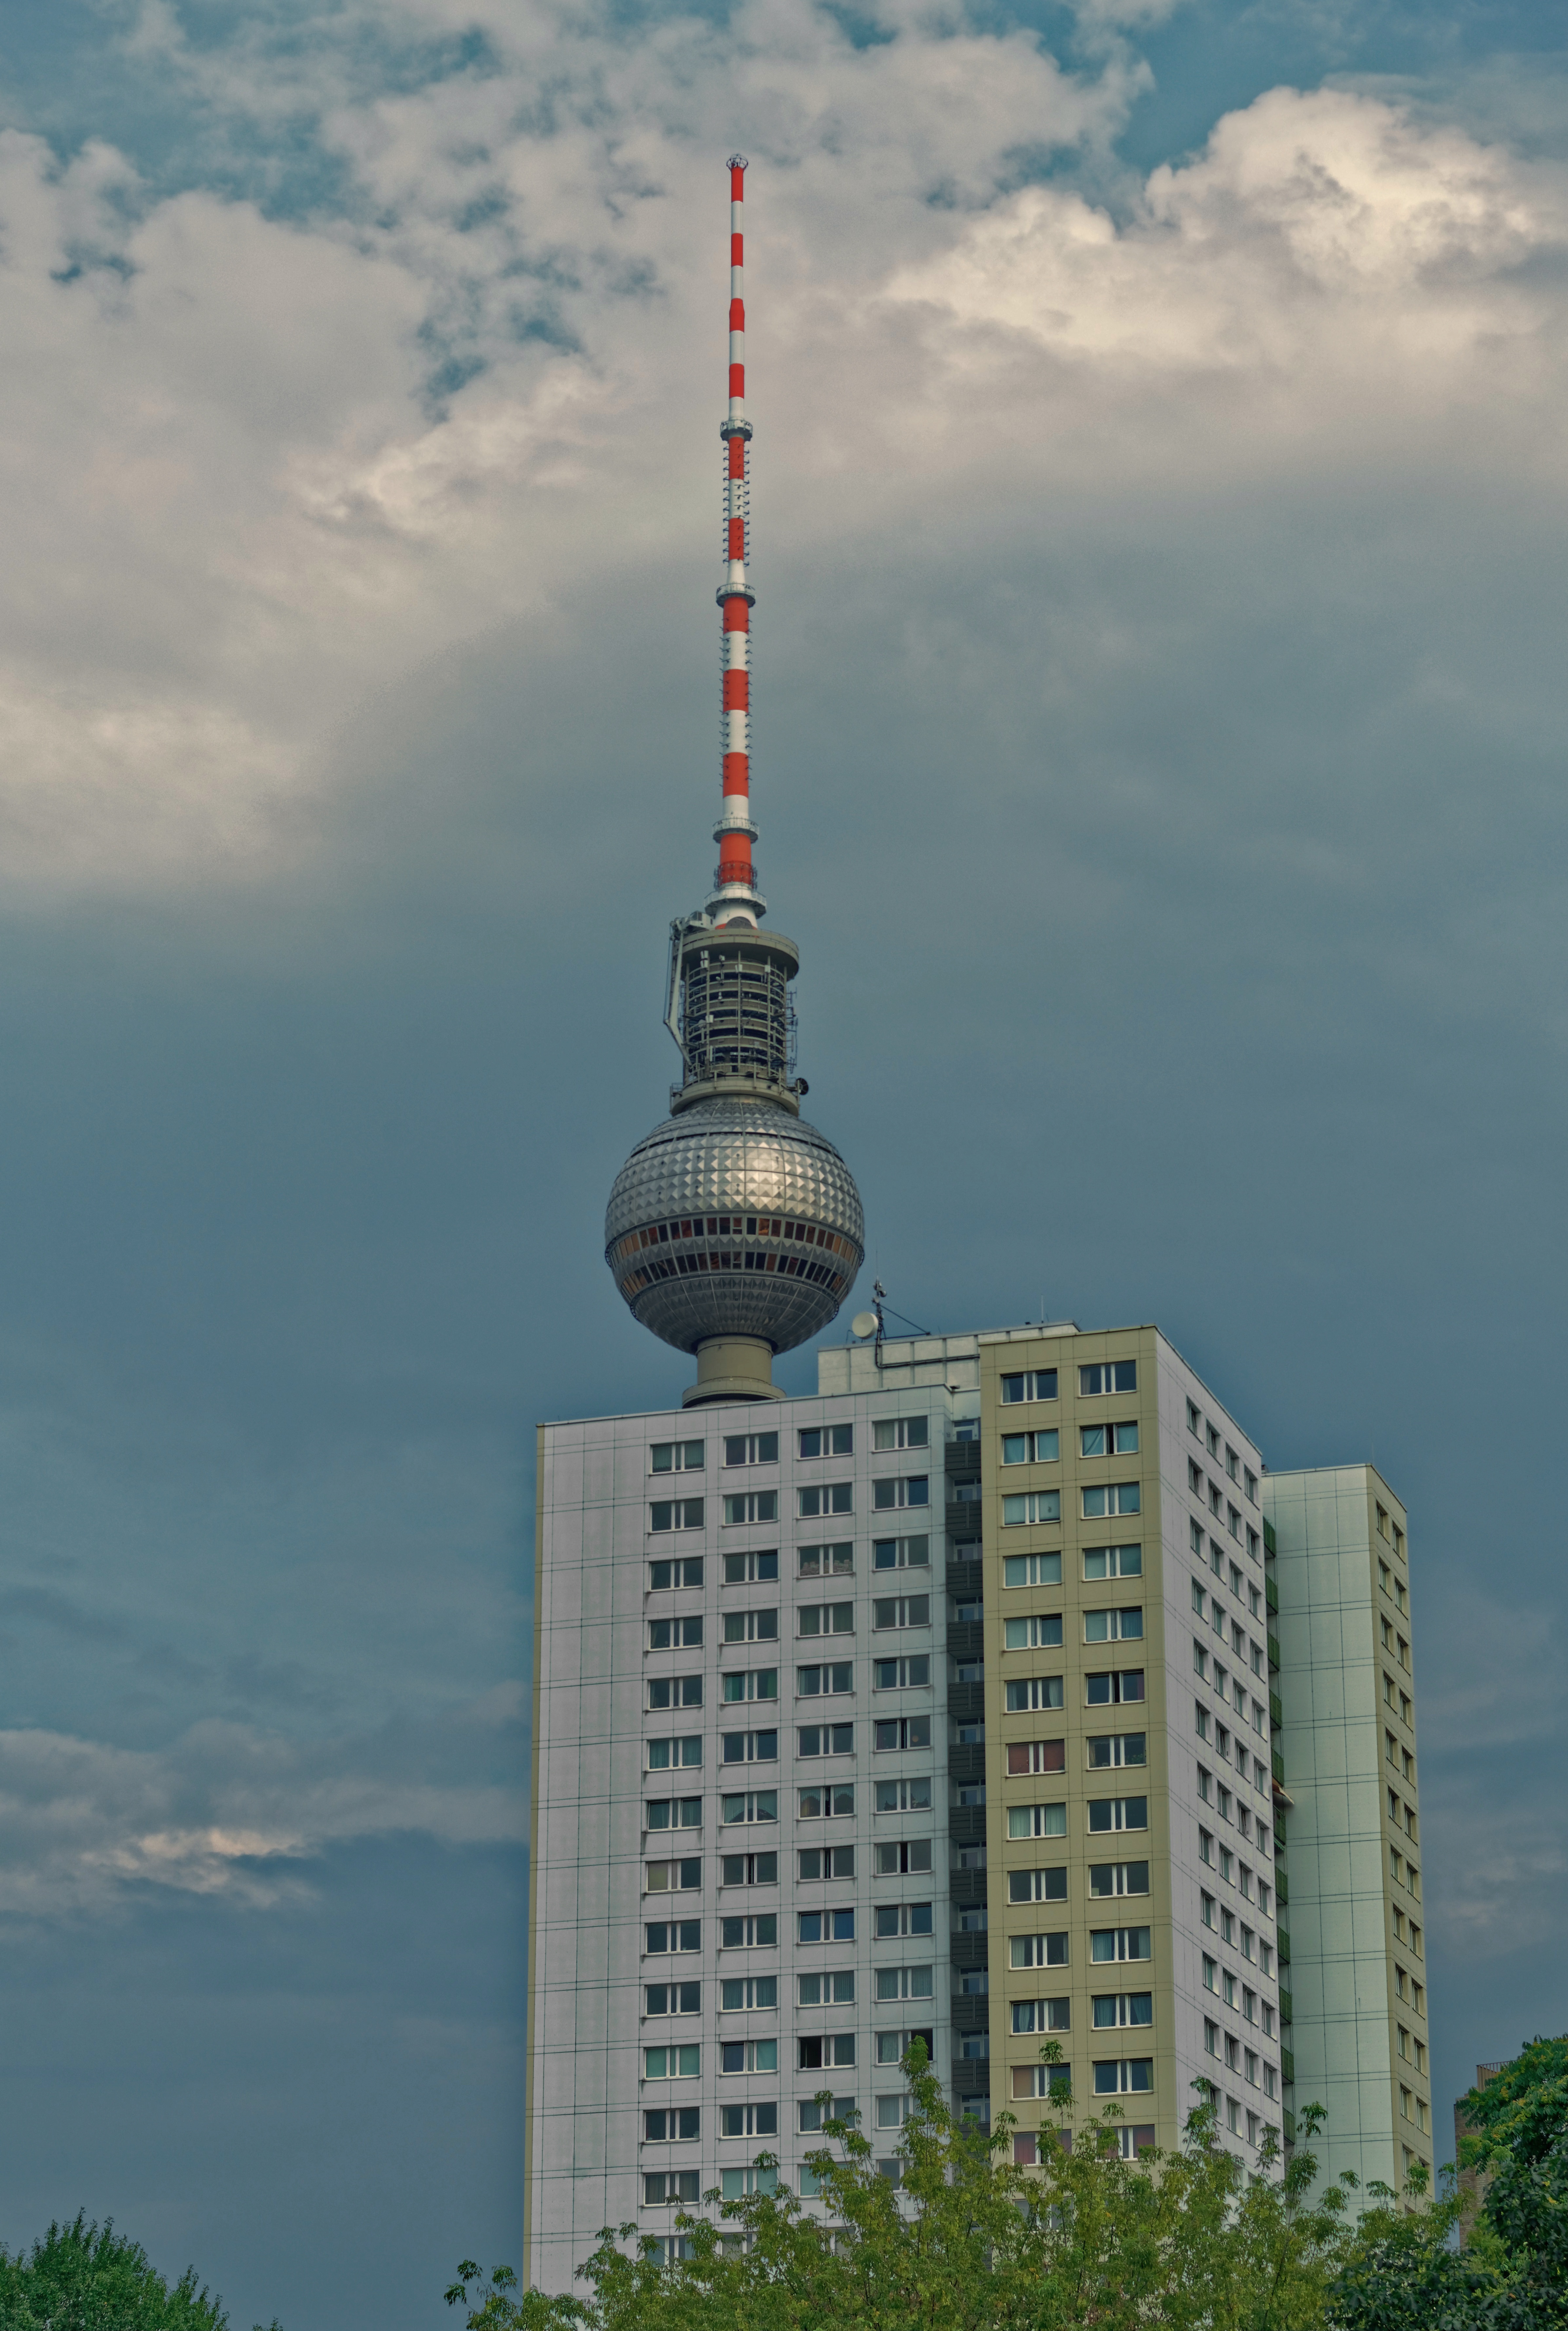
horizon, sky, skyline, city, skyscraper, cityscape, tower, landmark, tower block, places of interest, capital, spire, steeple, germany, berlin, ddr, tv tower, hackescher markt, atmosphere of earth